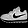
Label: Sneaker